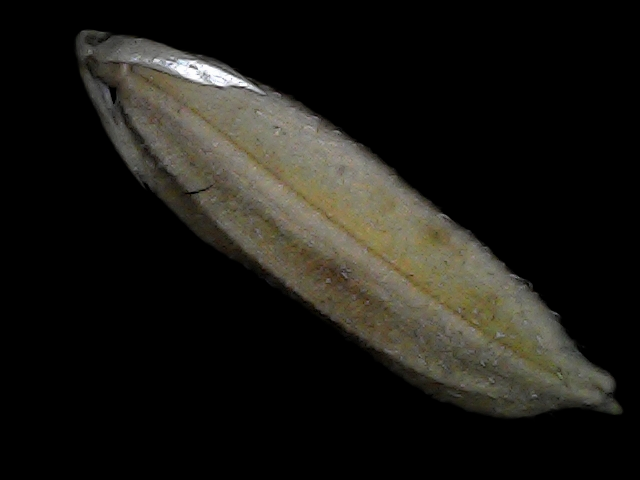
Rice variety: Bd72